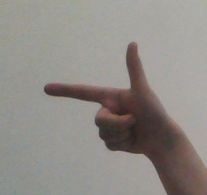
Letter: yaa